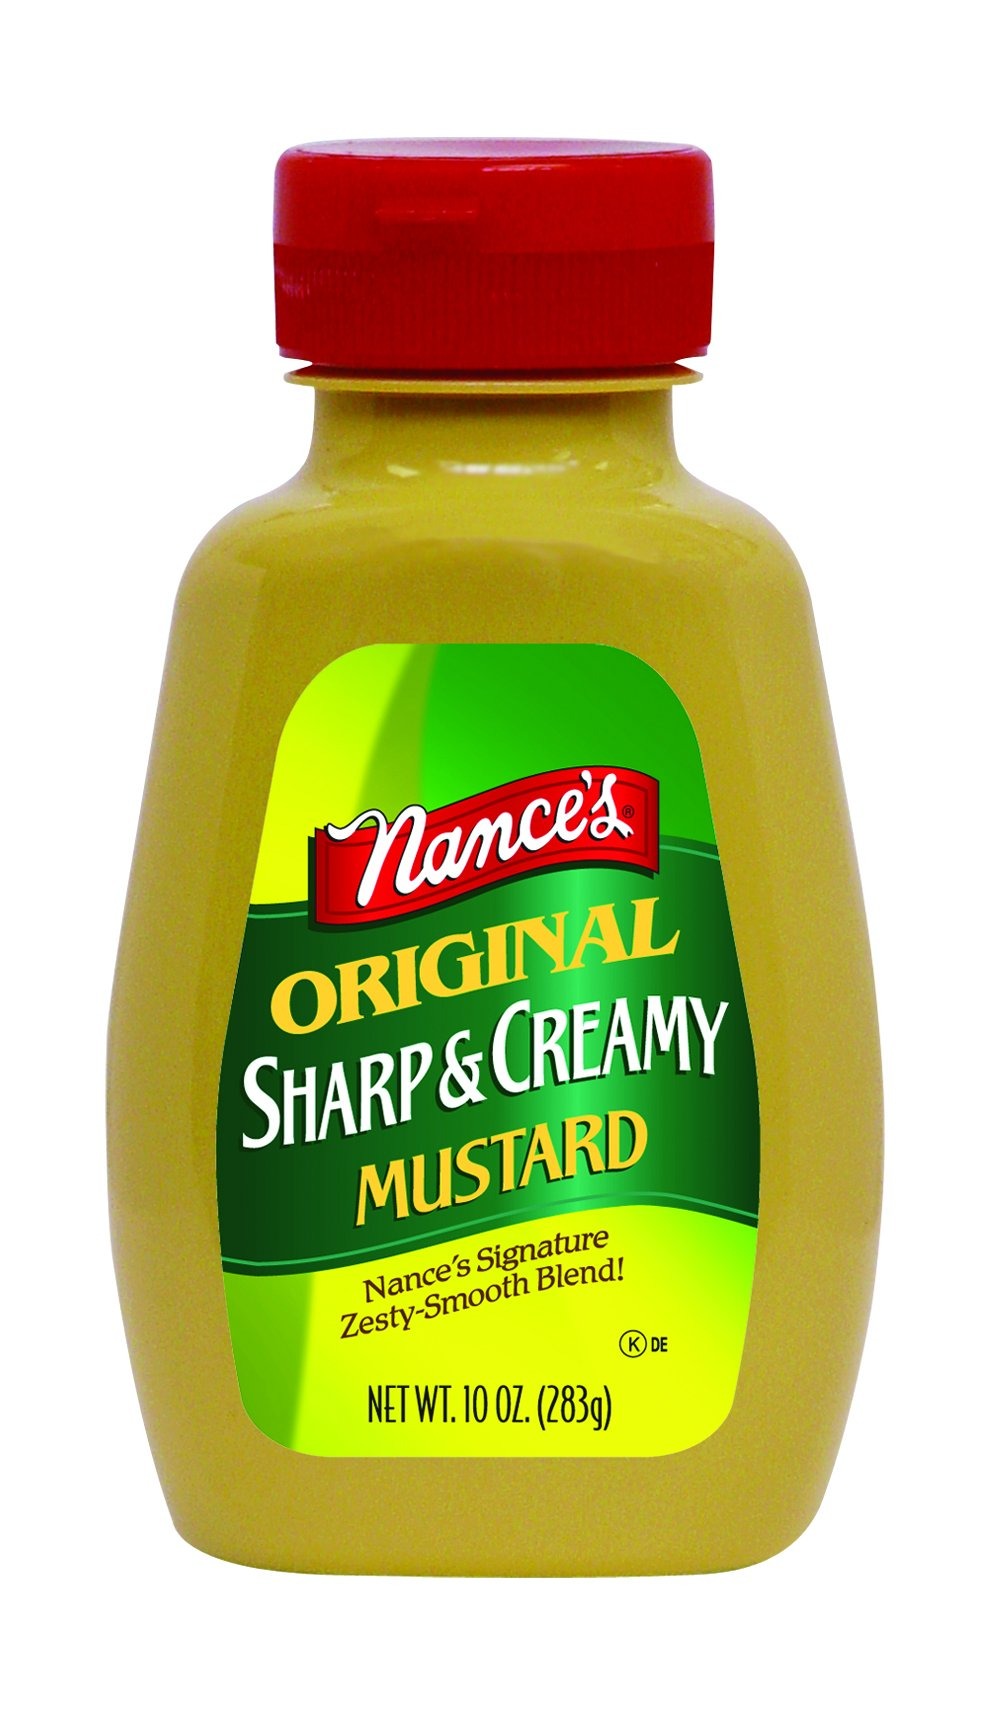
Item Name: Nance's Mustard Sharp & Creamy, 10-ounces (Pack of6)
Bullet Point 1: delicious and healthy
Bullet Point 2: Tastes Great
Bullet Point 3: Great Gift Idea.
Value: 60.0
Unit: ounce

Price: 19.99